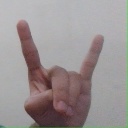
अक्षर: श